Aoiyama Kōsuke

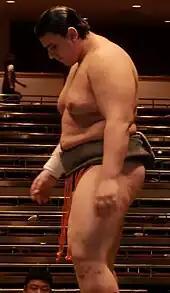
Aoiyama in his debut tournament

In his professional debut as Aoiyama Kiyohito in the September 2009 tournament, he won the "jonokuchi" championship with a perfect 7–0 record. He subsequently changed his name to Aoiyama Kōsuke for his "jonidan" debut in the following November tournament, which he also won with a 7–0 record followed by a playoff win against the sole Kazakhstani wrestler Kazafuzan. In the following January 2010 tournament at "sandanme" he finally lost his first bout, having won all of his previous 16 matches. This would be his only loss though, and his 6–1 record was enough to propel him into the "makushita" division in the following March tournament. He again posted a perfect record and took the "makushita" championship. His meteoric rise would slow starting with his next tournament however. He managed only two wins in his next "makushita" tournament. This was his first losing tournament. In contrast to his previous successes, he struggled somewhat for several more tournaments at this level. He eventually had enough winning tournaments in upper "makushita" to allow his promotion into the professional "jūryō" ranks for the July 2011 tournament. He was promoted to the high rank of "jūryō" 4 due to the high number of vacancies left by wrestlers forced to retire due to involvement in match-fixing. At this high level he only managed a 7–8 record and moved down two ranks to "jūryō" 6 for the following September tournament. Suffering from a herniated disc, he was forced to sit out the first two days of the tournament, but managed to make a remarkable recovery and pulled out an impressive 10–3 record for his remaining bouts of the tournament.